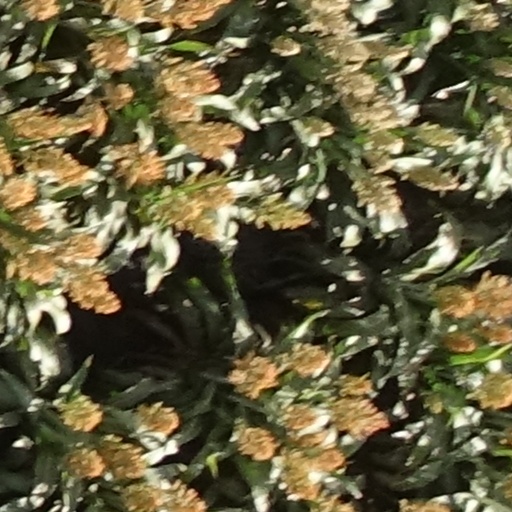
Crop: sorghum